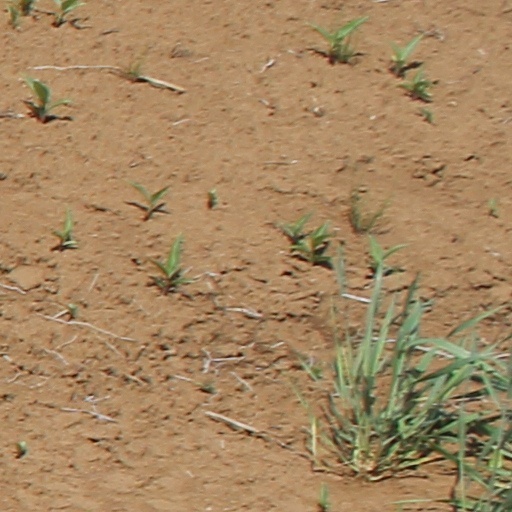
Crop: wheat